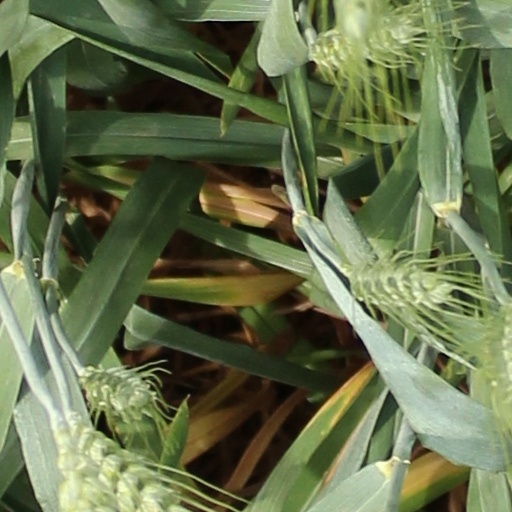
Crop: wheat